Hopeful Lutheran Church

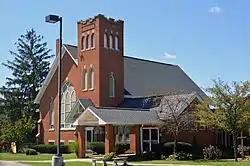
Front and northern side

Hopeful Lutheran Church was chartered on January 6, 1806. It was founded by a group of colonists from Virginia who settled in Boone County. In 1807, the first log church was built on an acre of donated land. Hopeful did not have a full-time pastor until October 1813 when Rev. William Carpenter (a Revolutionary War veteran) moved to Boone County to be the first Pastor.